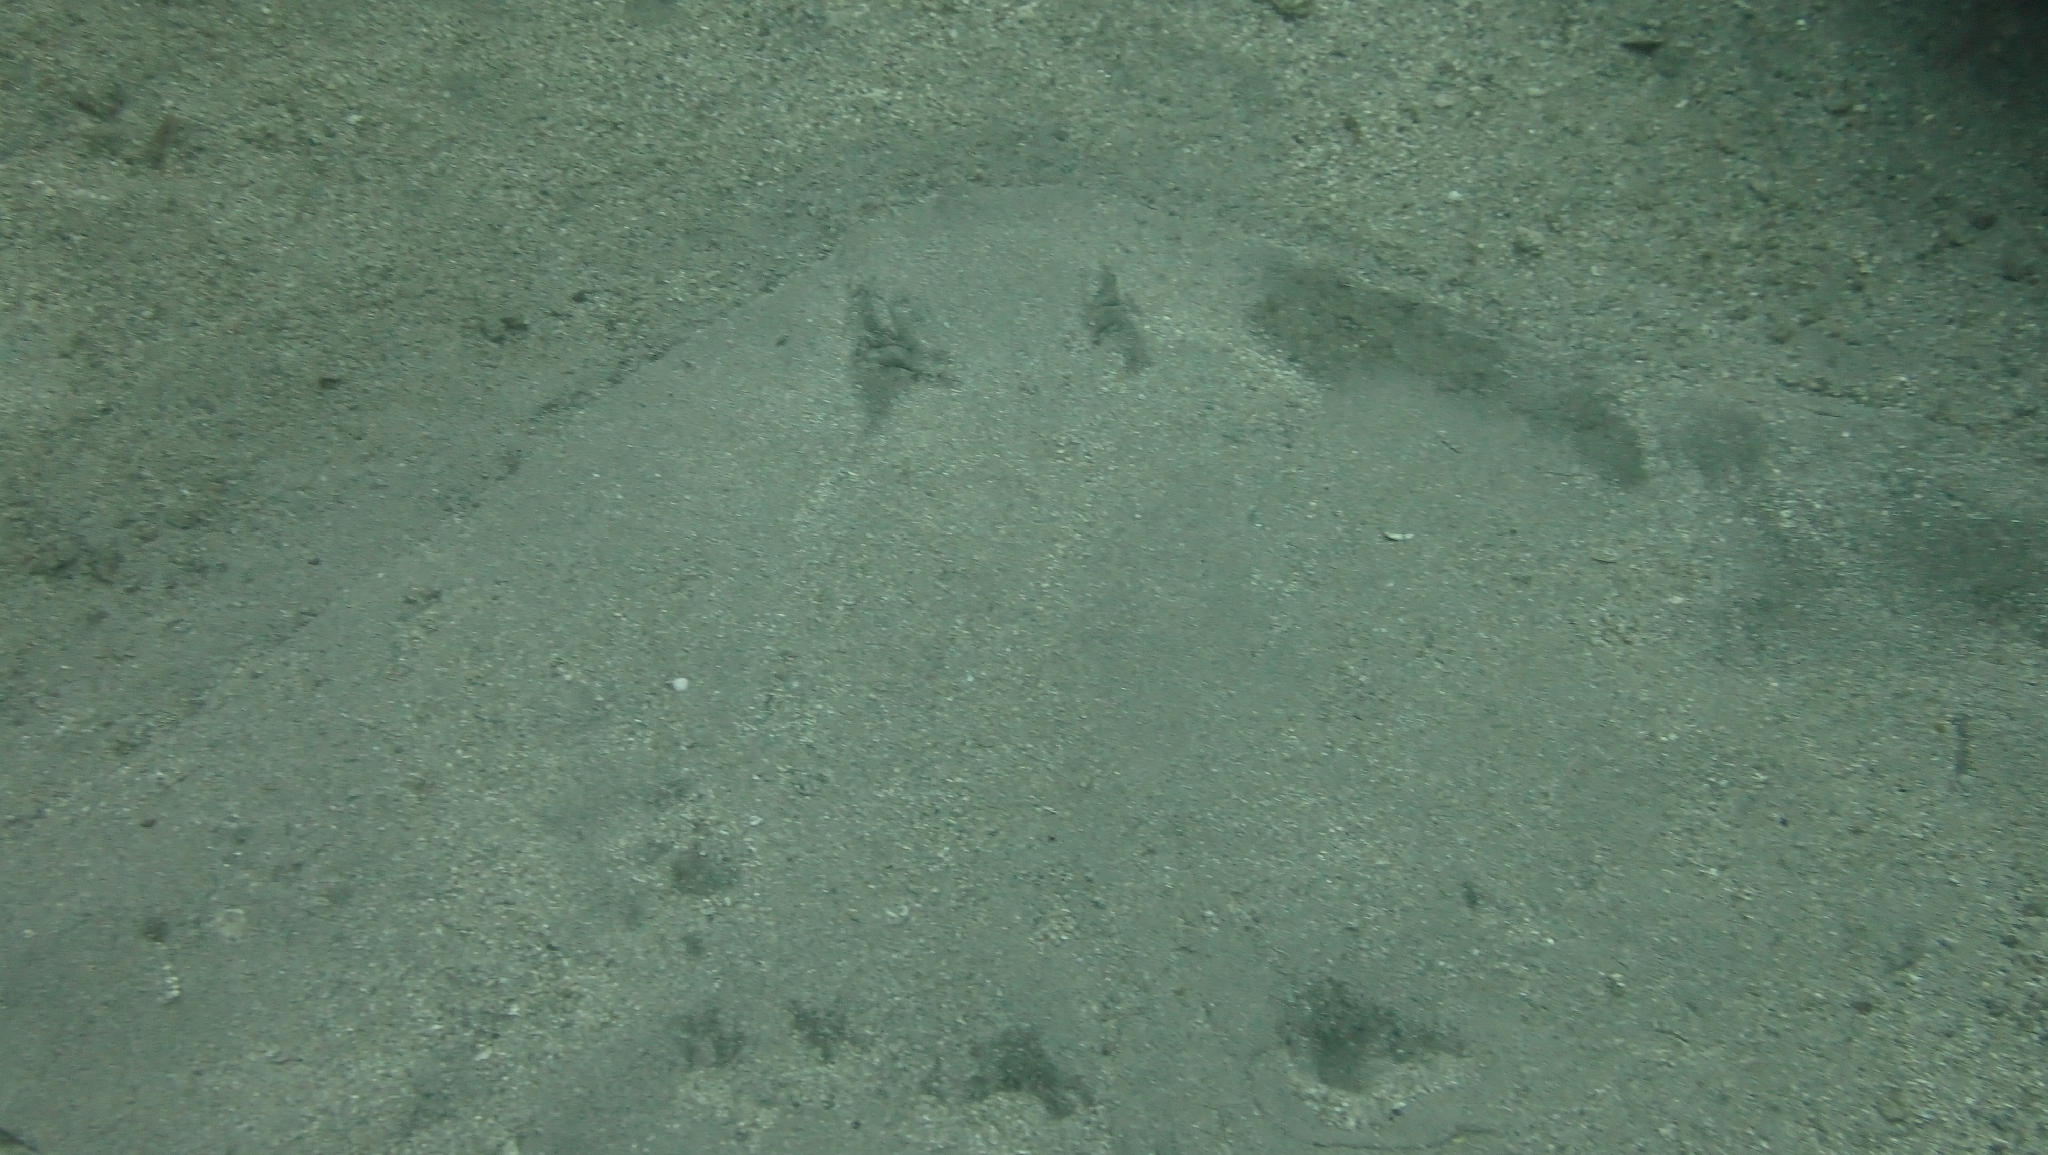
fish (species not among the labelled classes)